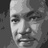
Emotion: neutral